USS Peleliu

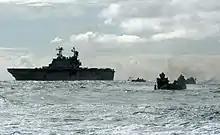
The 3rd Assault Amphibian Battalion departs "Peleliu" during exercises off the coast of Hawaii in 2005

"Peleliu" steamed to support of the Pacific Partnership mission from 23 May through 20 September 2007. This mission included medical, dental, construction, and other humanitarian assistance programs on shore and afloat in the Philippines, Vietnam, Papua New Guinea, the Solomon Islands, and the Marshall Islands. The medical personnel on board "Peleliu" included teams from the U.S. Navy and ten other countries, and also from three private assistance organizations.